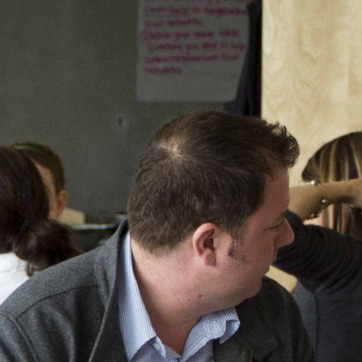
Material: hair